Frelinghuysen University

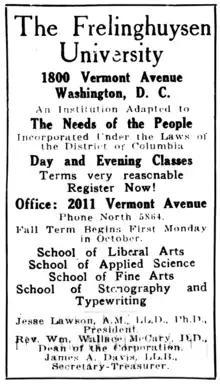
A newspaper ad for Frelinghuysen University, published in "The Washington Herald" in 1922

Frelinghuysen University offered a broad range of adult educational programs for non-traditional students and working-class African Americans, including courses for those with limited or no literacy skills. The university's offerings included a complete high school curriculum and courses at the undergraduate and graduate levels. Courses were also provided for trades and both semi-professional and professional occupations. Often, vocational education and higher education were provided in complement to each other to match the capacity of the student. The student body was made up mostly of men who were long-time residents of Washington, D.C., generally from working-class, uneducated families. The evening classes, while making attendance more accessible for those who worked a trade during the day, could be difficult for women due to their family and work responsibilities. Coursework for women was focused on general education rather than vocational training to help shape the impression of African Americans that their employers would form and aiming to create an expectation of professionalism for domestic workers that would push wages higher and increase respect for the occupation.